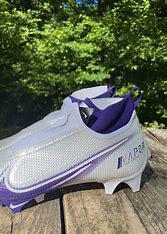
Brand: Nike
Model: Vapor Edge Pro 360 2